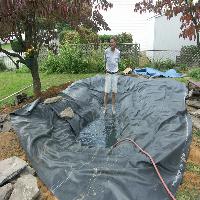
Weather: cloudy or overcast